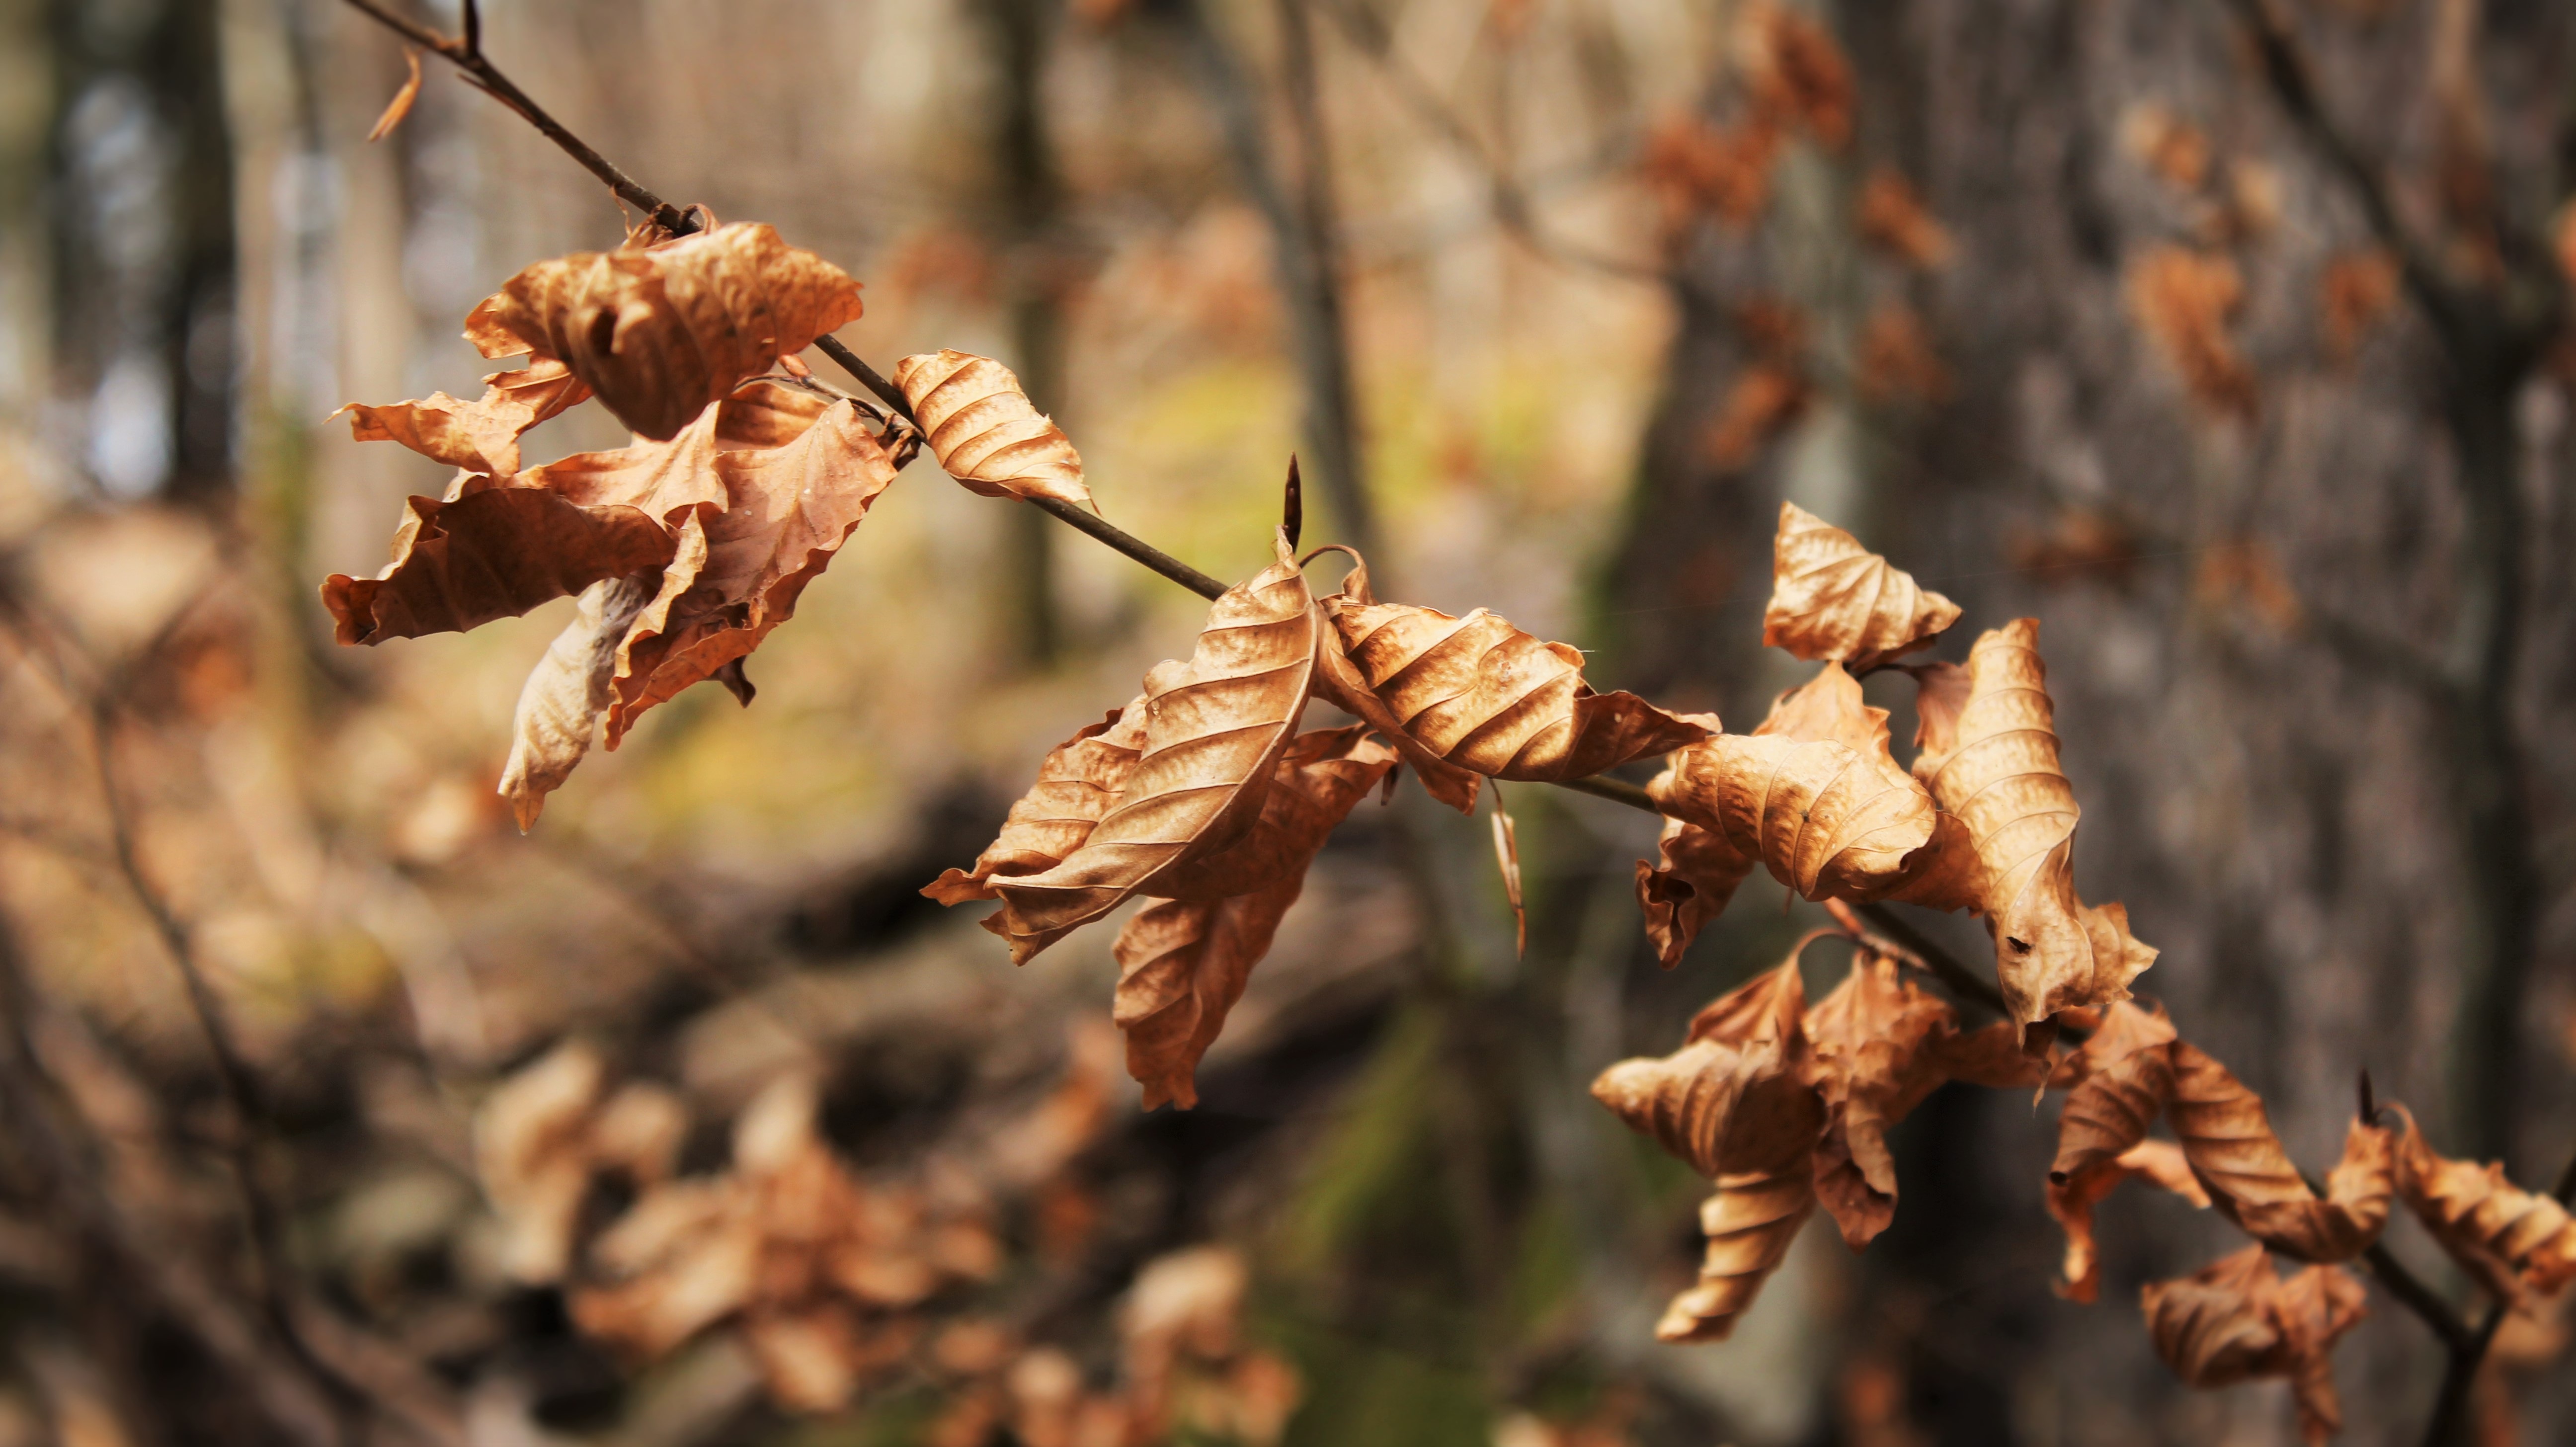
tree, nature, forest, branch, plant, photography, leaf, flower, spring, color, autumn, flora, season, fauna, twig, close up, leaves, transience, fall foliage, golden autumn, macro photography, grass family, plant stem, woody plant, land plant